Łobez County

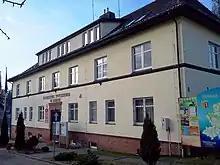
Town hall

Łobez County is a unit of territorial administration and local government (powiat) in West Pomeranian Voivodeship, north-western Poland. Its administrative seat and largest town is Łobez, which lies east of the regional capital Szczecin. The county contains three other towns: Resko, north-west of Łobez, Węgorzyno, south of Łobez, and Dobra, west of Łobez.